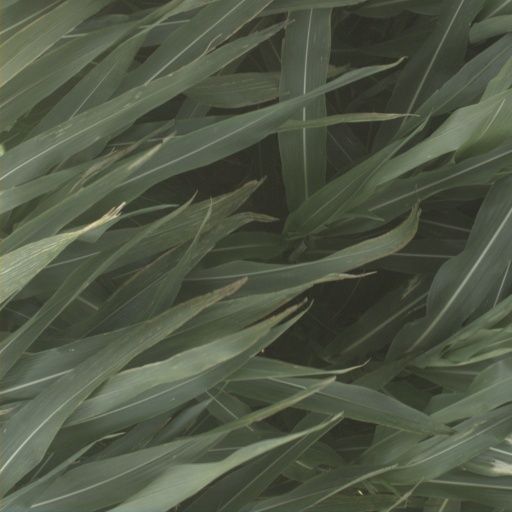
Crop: sorghum